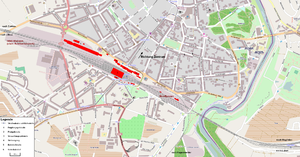
Cette carte a été créée à partir des données du projet OpenStreetMap. Cette carte est peut-être incomplète et peut contenir des erreurs. Ne vous fiez pas uniquement à elle pour vos déplacements. Italiano: Questa mappa è stata creata con dati raccolti dal progetto OpenStreetMap. La mappa potrebbe essere incompleta e contenere errori. Non affidarsi esclusivamente ad essa per la navigazione.